Popovi Da

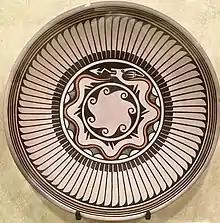
Polychrome Avanyu plate, signed Maria/Popovi (pot: Maria Martínez, painting: Popovi Da), 1969

Popovi Da (1923–1971) was a San Ildefonso Pueblo Native American potter. He was also known as Tony Martinez. As an artist he worked as a collaborative team with his mother, the noted Tewa potter, Maria Martínez, and also independently on his own works. He served six terms as Governor of San Ildefonso Pueblo beginning in 1952.